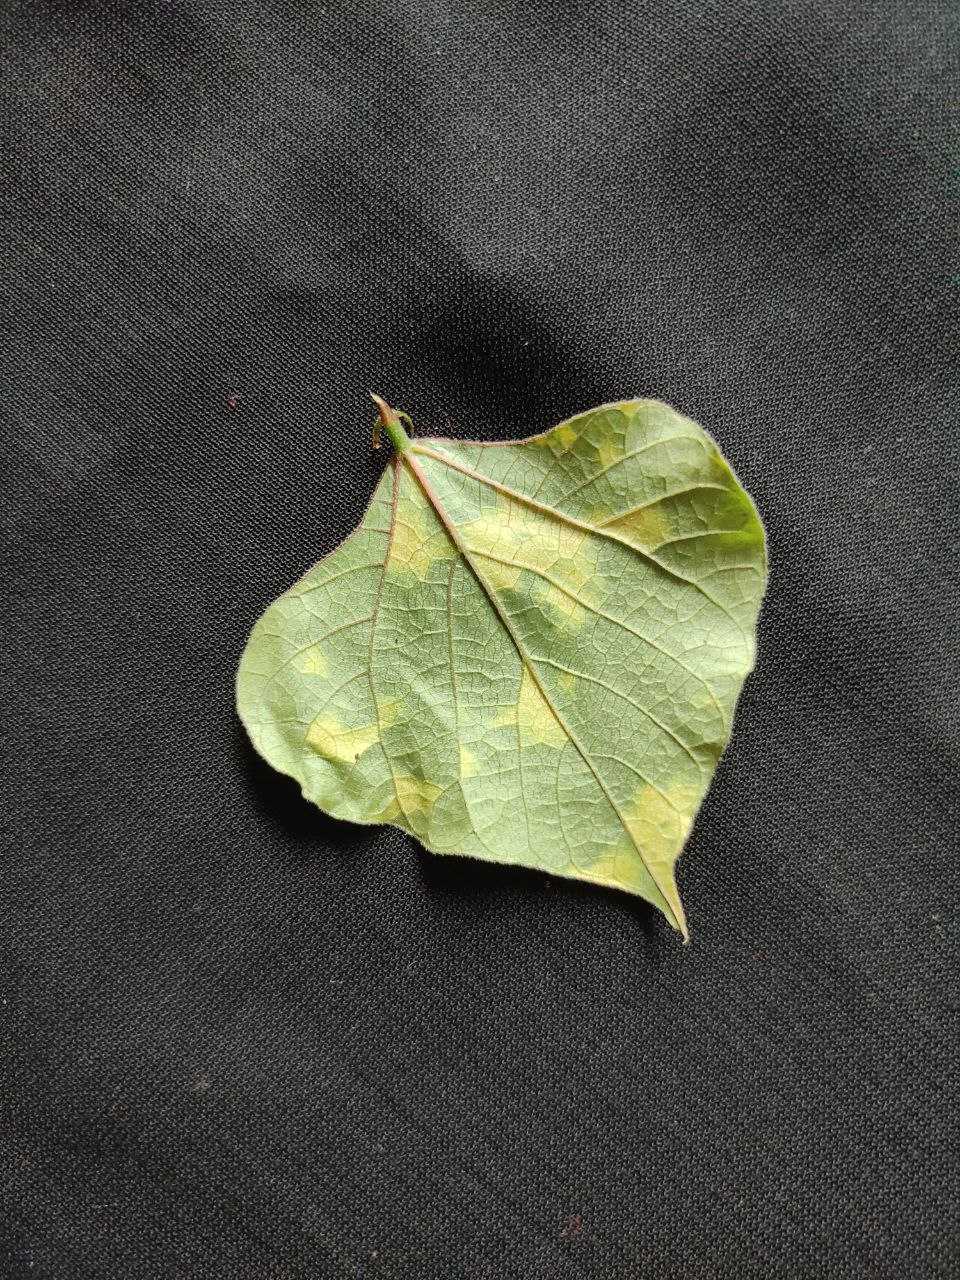
Crop: bean
Leaf condition: Mosaic Virus